Actor

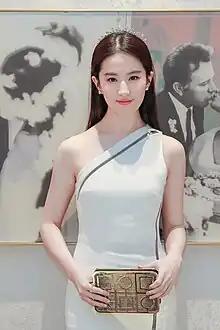
In the 2020 live-action film Mulan, Liu Yifei portrays the iconic character of Mulan, who initially disguises herself as a man to take her father's place in the army. This act of cross-dressing and gender disguise is central to the plot of the film.

Having an actor dress as the opposite sex for comic effect is also a long-standing tradition in comic theatre and film. Most of Shakespeare's comedies include instances of overt cross-dressing, such as Francis Flute in "A Midsummer Night's Dream". The movie "A Funny Thing Happened on the Way to the Forum" stars Jack Gilford dressing as a young bride. Tony Curtis and Jack Lemmon famously posed as women to escape gangsters in the Billy Wilder film "Some Like It Hot". Cross-dressing for comic effect was a frequently used device in most of the Carry On films. Dustin Hoffman and Robin Williams have each appeared in a hit comedy film ("Tootsie" and "Mrs. Doubtfire", respectively) in which they played most scenes dressed as a woman.